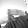
ASL letter: H